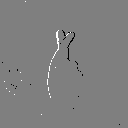
ASL letter: r